James Liddell Phillips

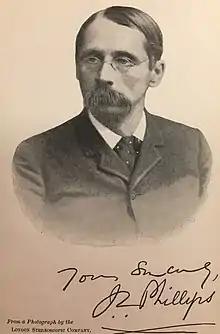
James Liddell Phillips

Being the child of Jeremiah Phillips, a prominent religious missionary, James and his siblings were all very religious people, and James was taught from a young age to donate money to religious purposes whenever he made money.